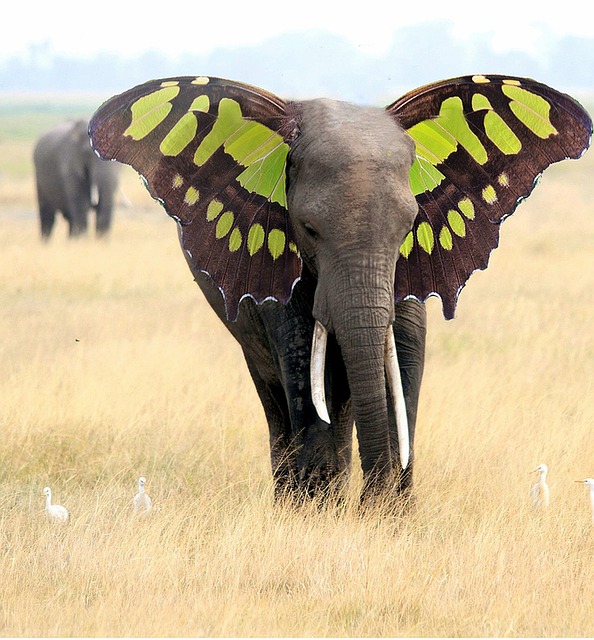
Label: elefante